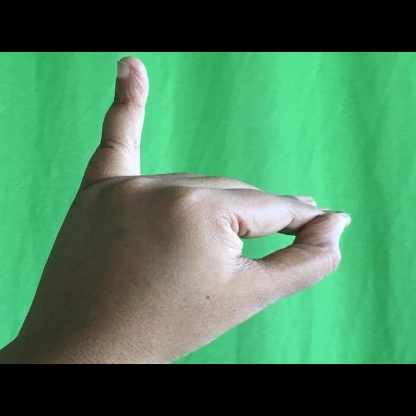
Mudra: Hamsapaksha